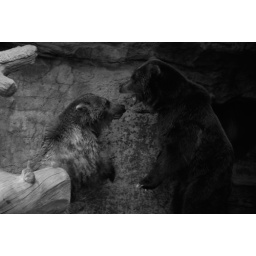
Two bears in a tussle at Denver zoo, black and white version